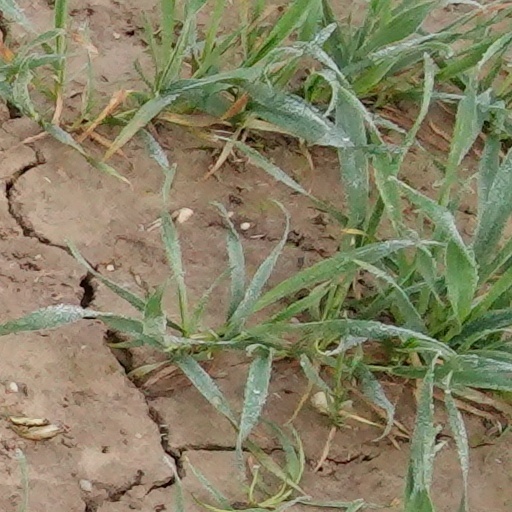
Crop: wheat